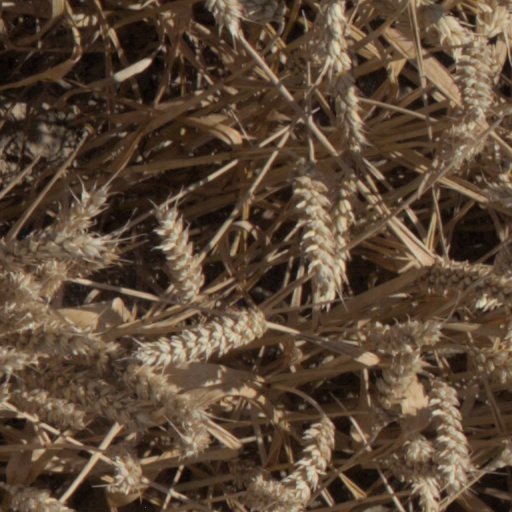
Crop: wheat